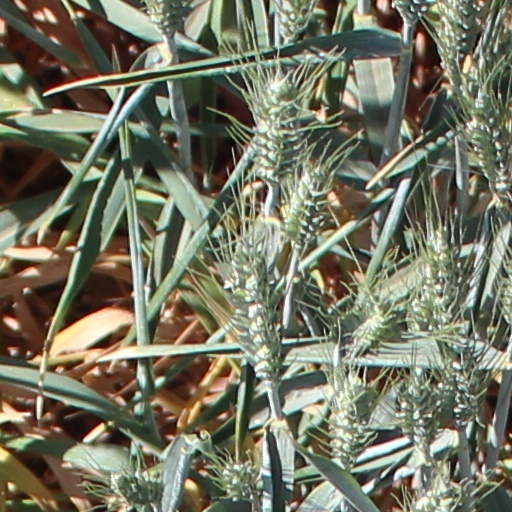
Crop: wheat